Schloss Immendorf

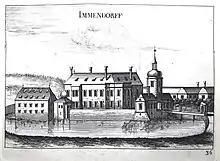
Schloss Immendorf in the "Topographia Austriae inferioris", 1672. Engraving by Georg Matthäus Vischer.

Schloss Immendorf was a castle in the village of Immendorf near the market town of Wullersdorf in the district of Hollabrunn in the northeast of Lower Austria, within the Weinviertel region.